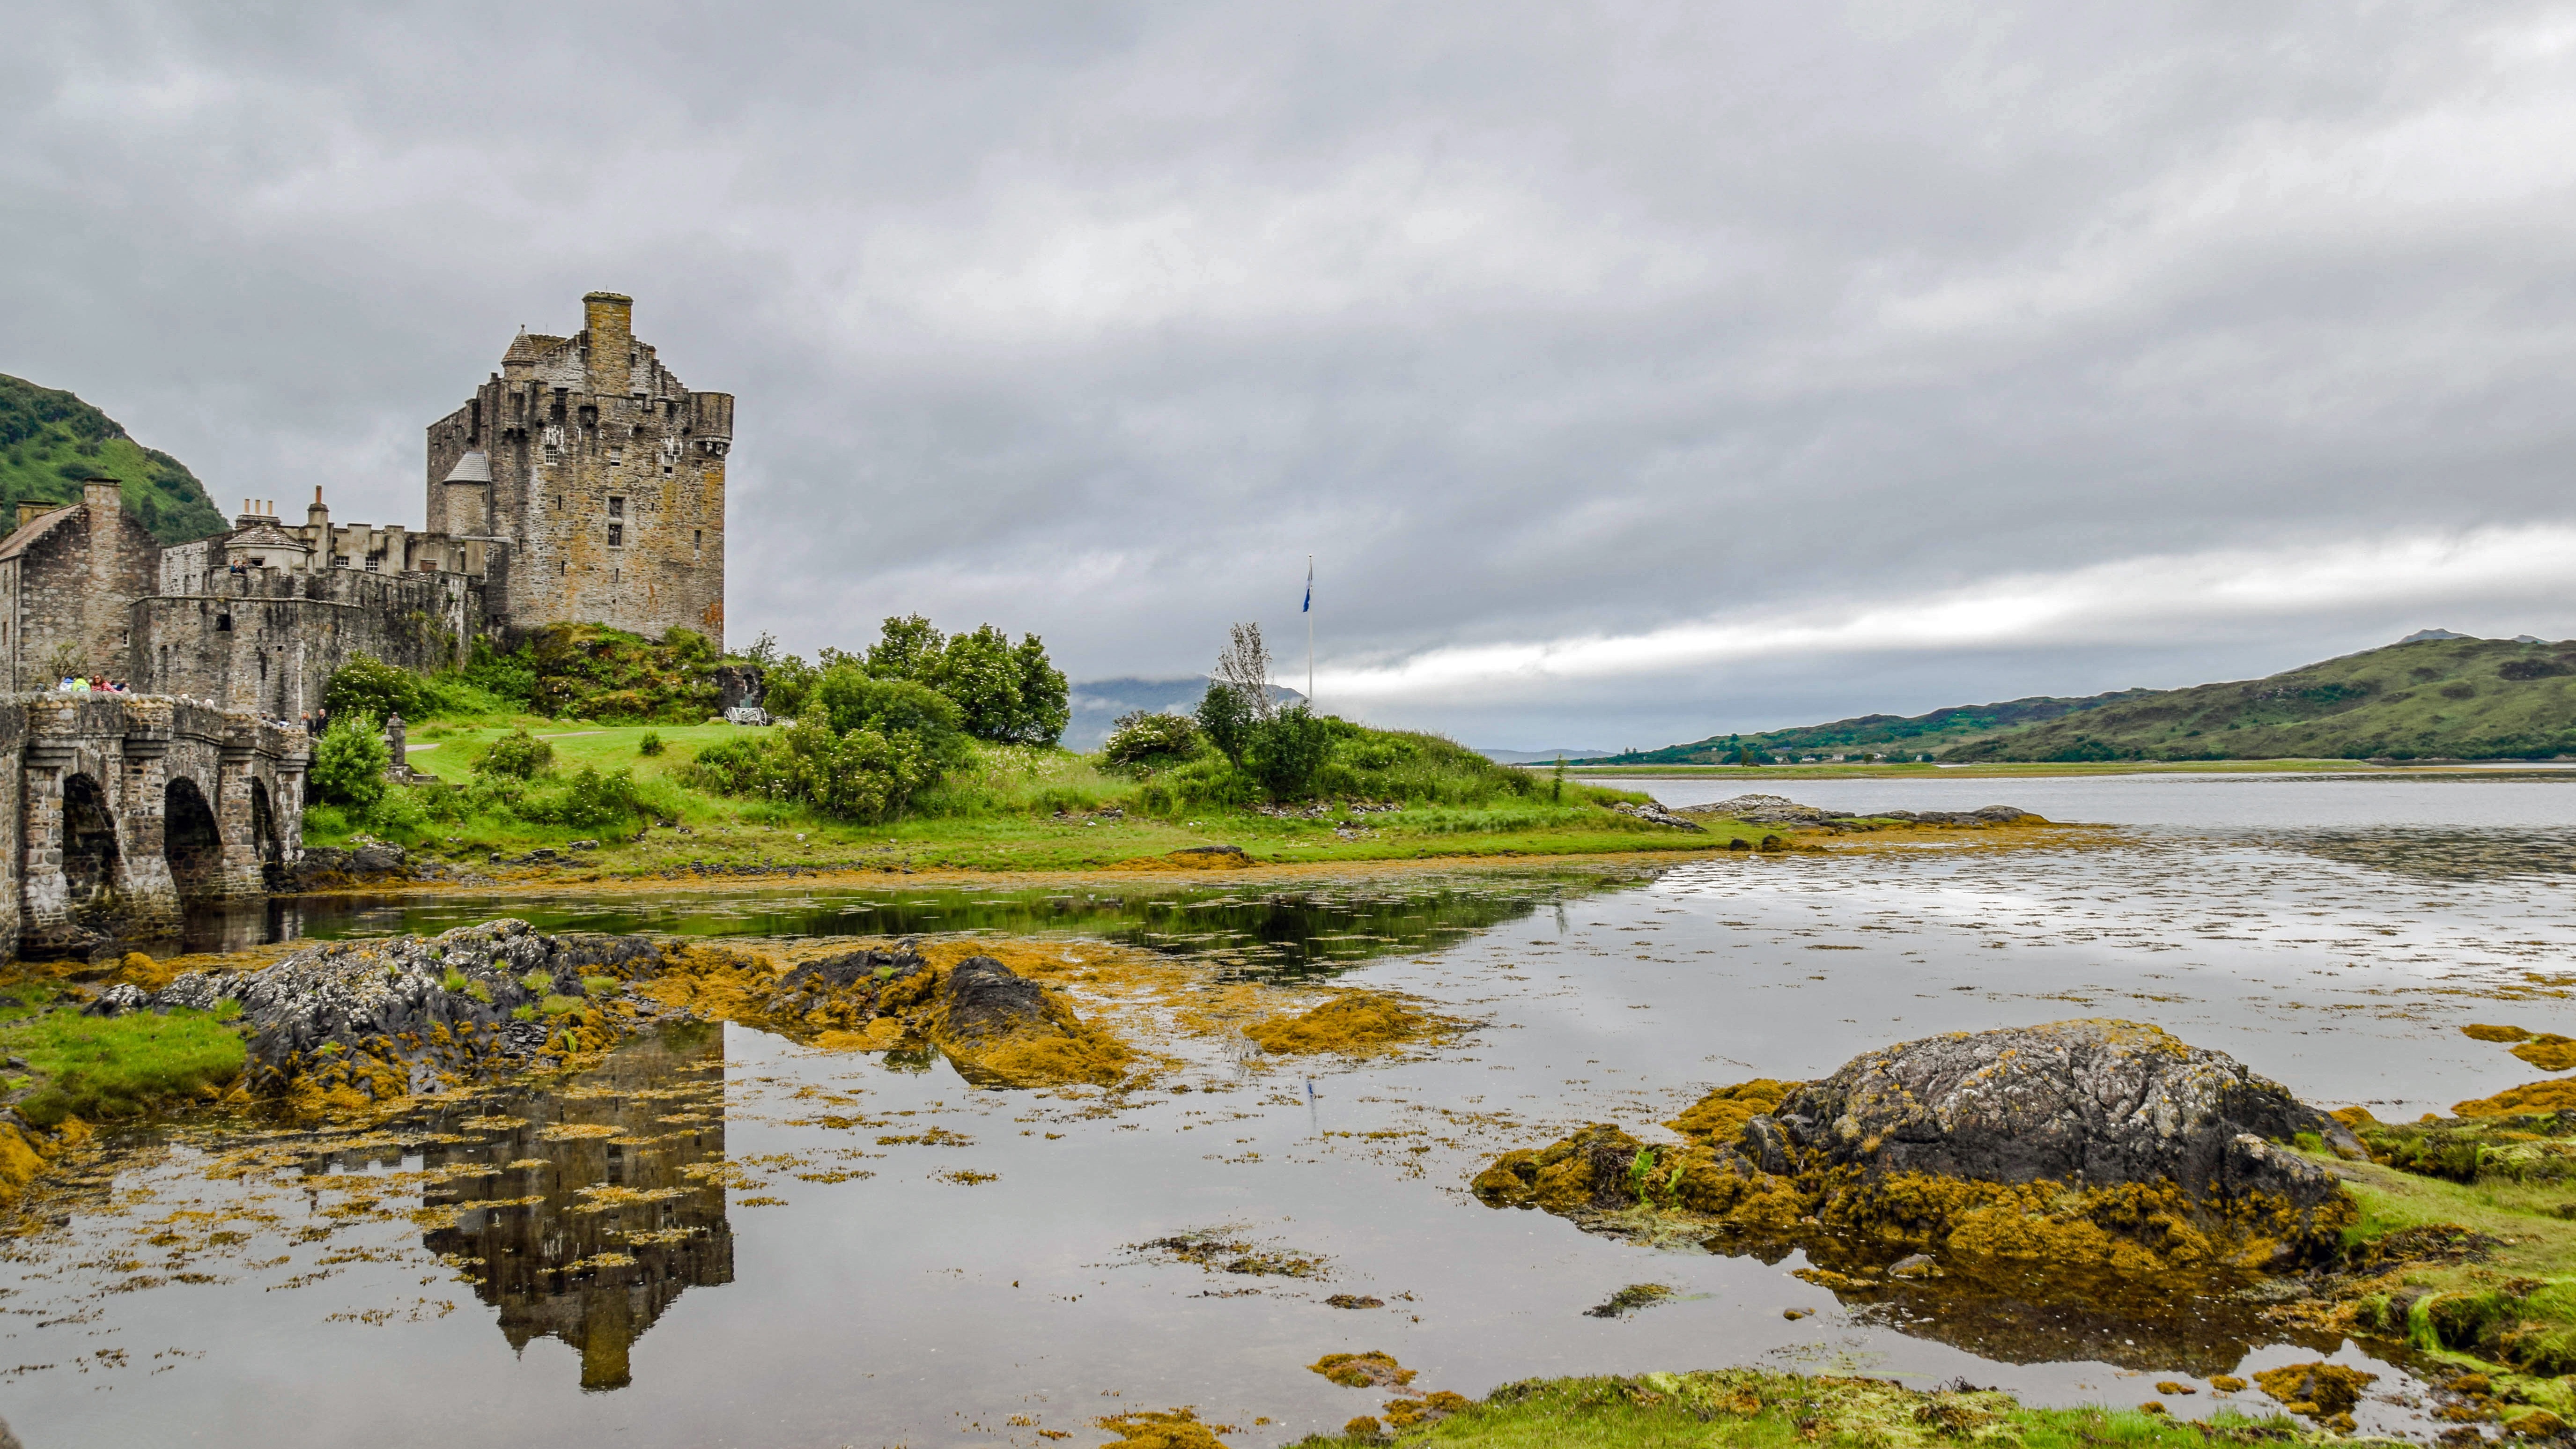
landscape, sea, coast, water, shore, old, river, mystical, reflection, tower, bay, castle, tourism, waterway, england, scotland, loch, historically, mirroring, atmospheric, clouded sky, rural area, highlands and islands, eilean donan castle